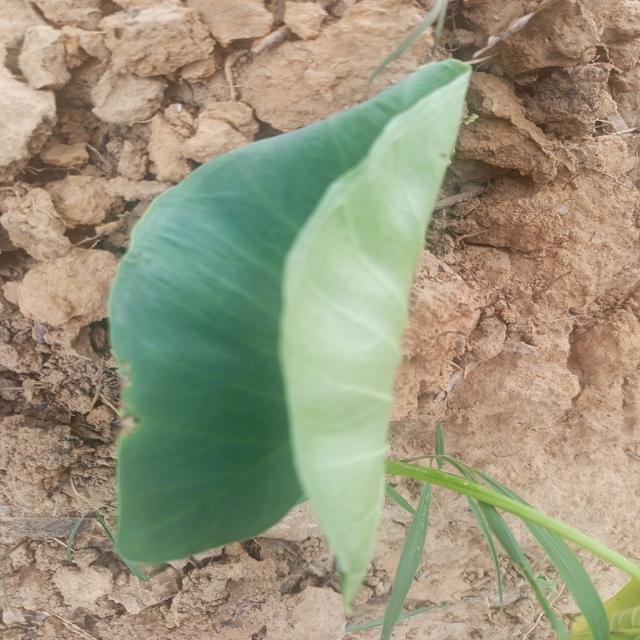
Label: Early_Blight